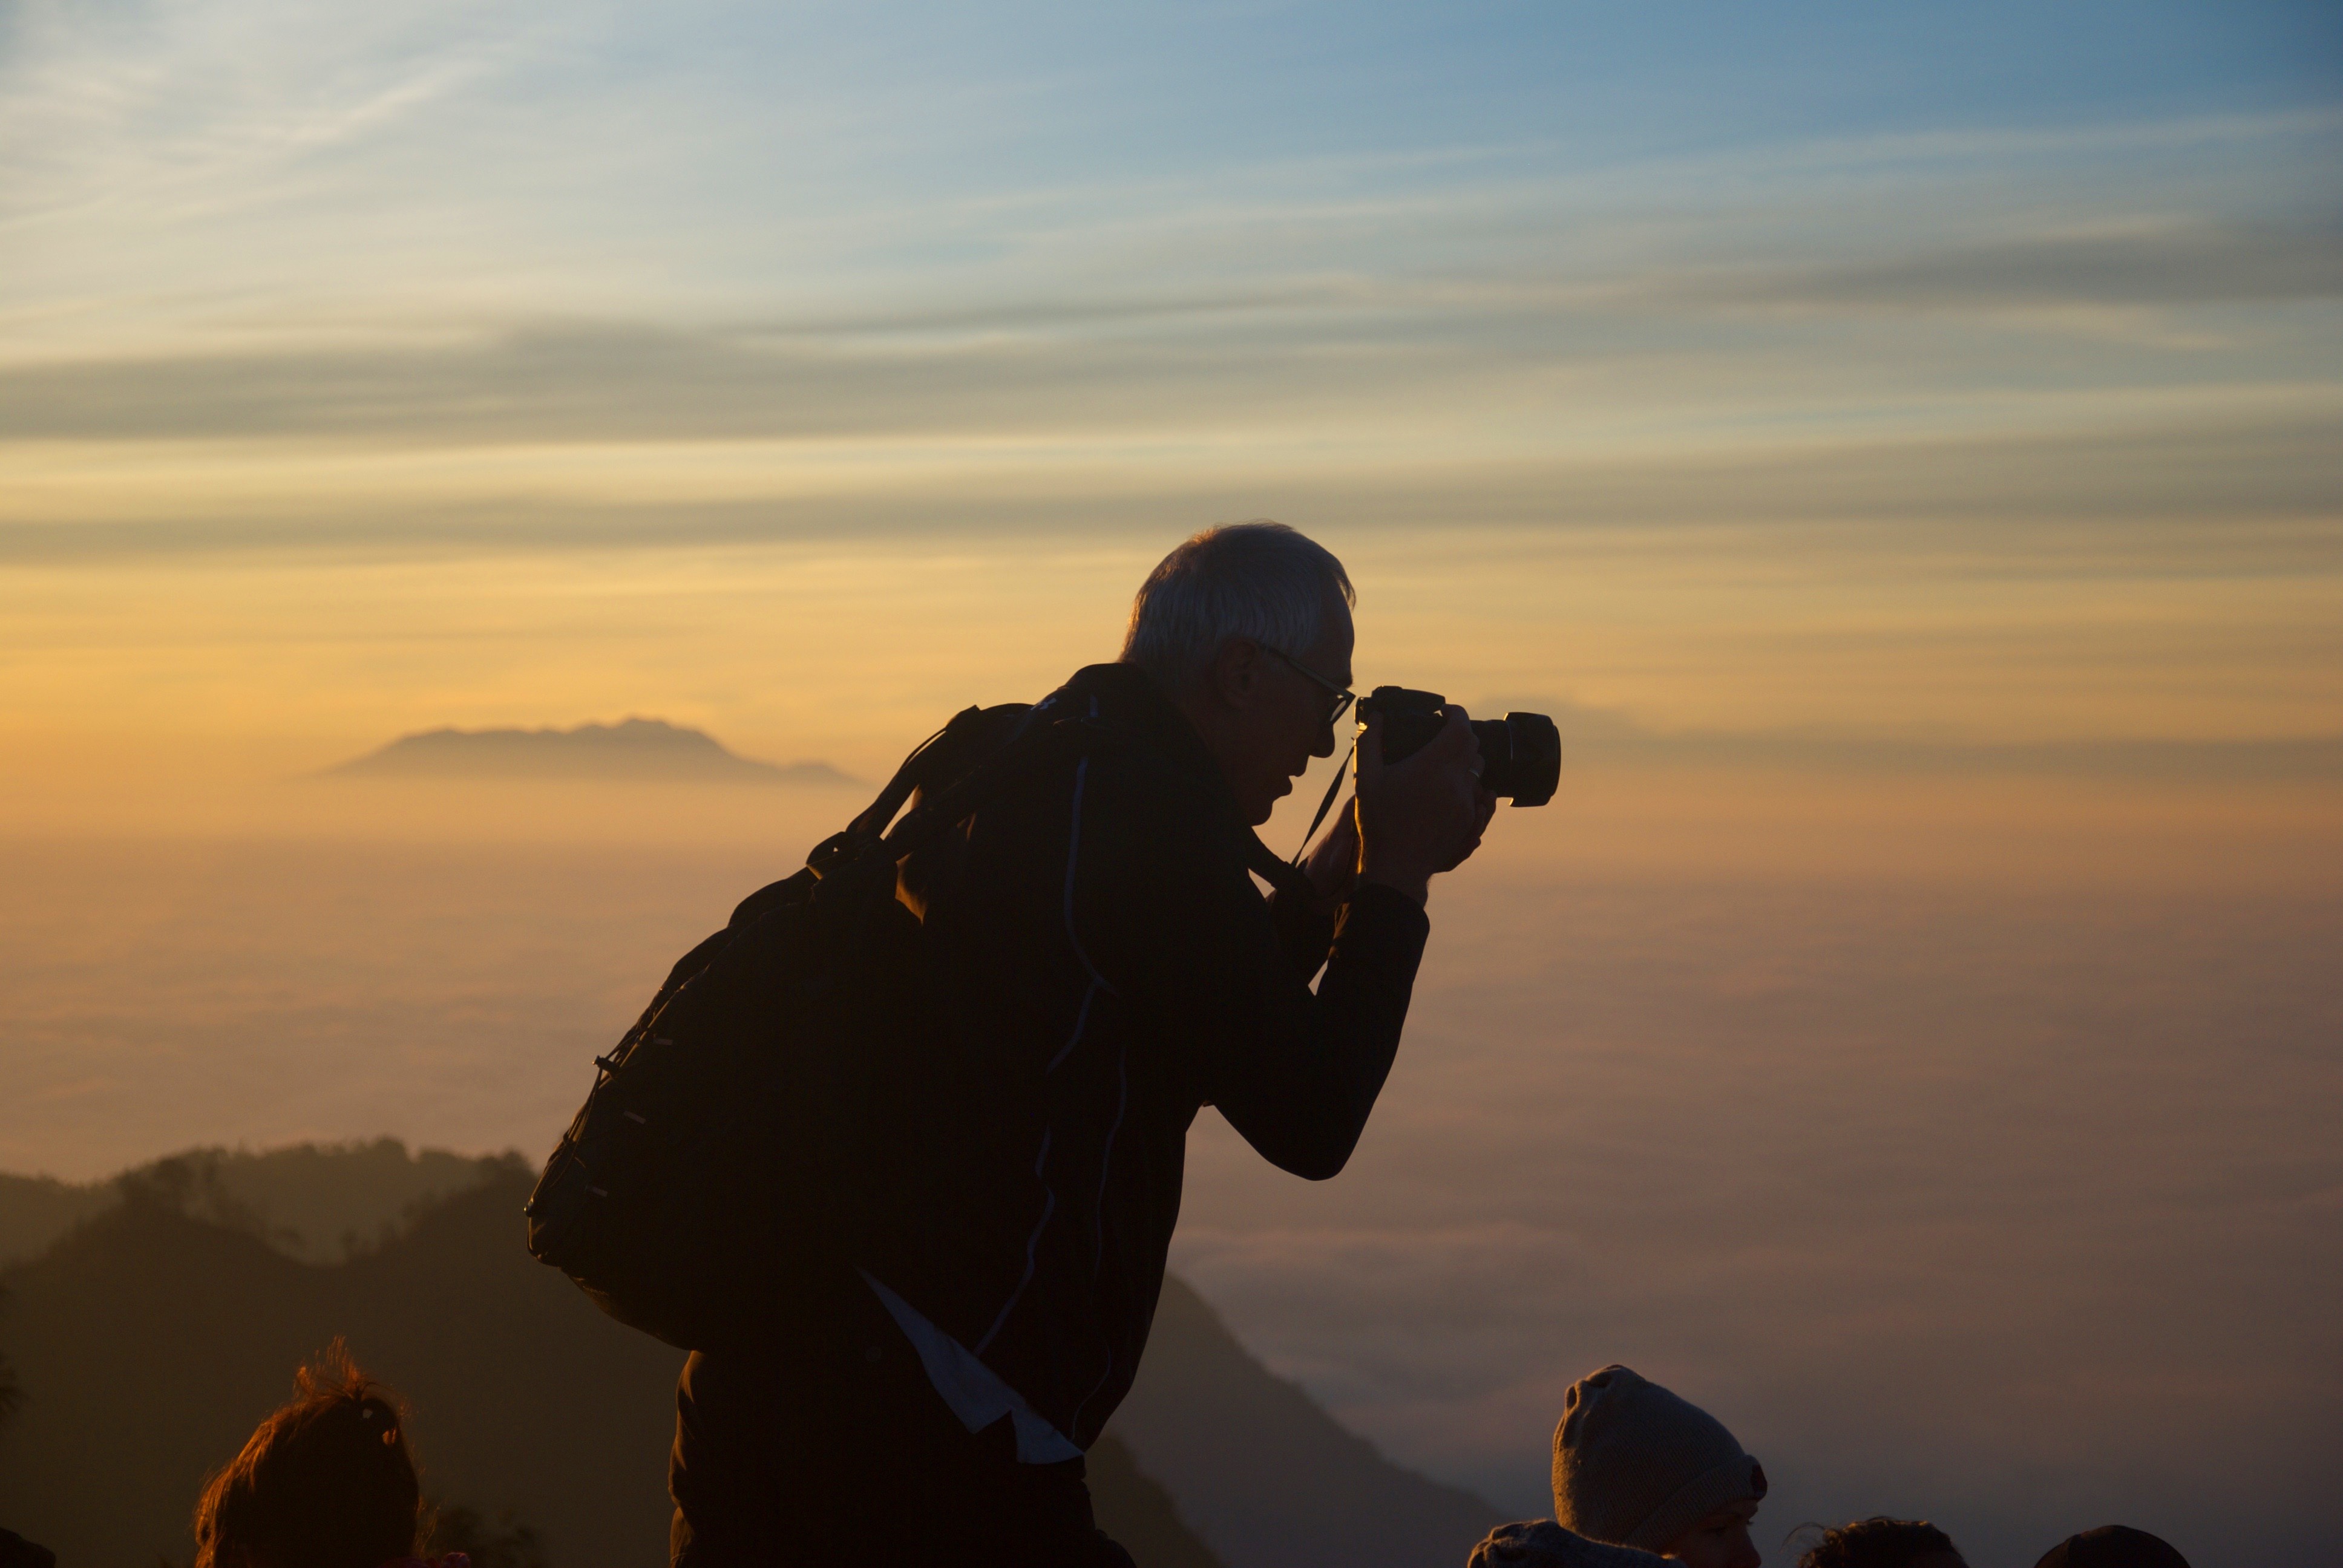
man, working, sea, horizon, silhouette, person, mountain, cloud, people, sun, sunrise, sunset, camera, photography, photographer, sunlight, morning, dawn, male, dusk, evening, lens, equipment, professional, summit, outdoors, shooting, focus, photographing, journalism, journalist, atmospheric phenomenon, atmosphere of earth